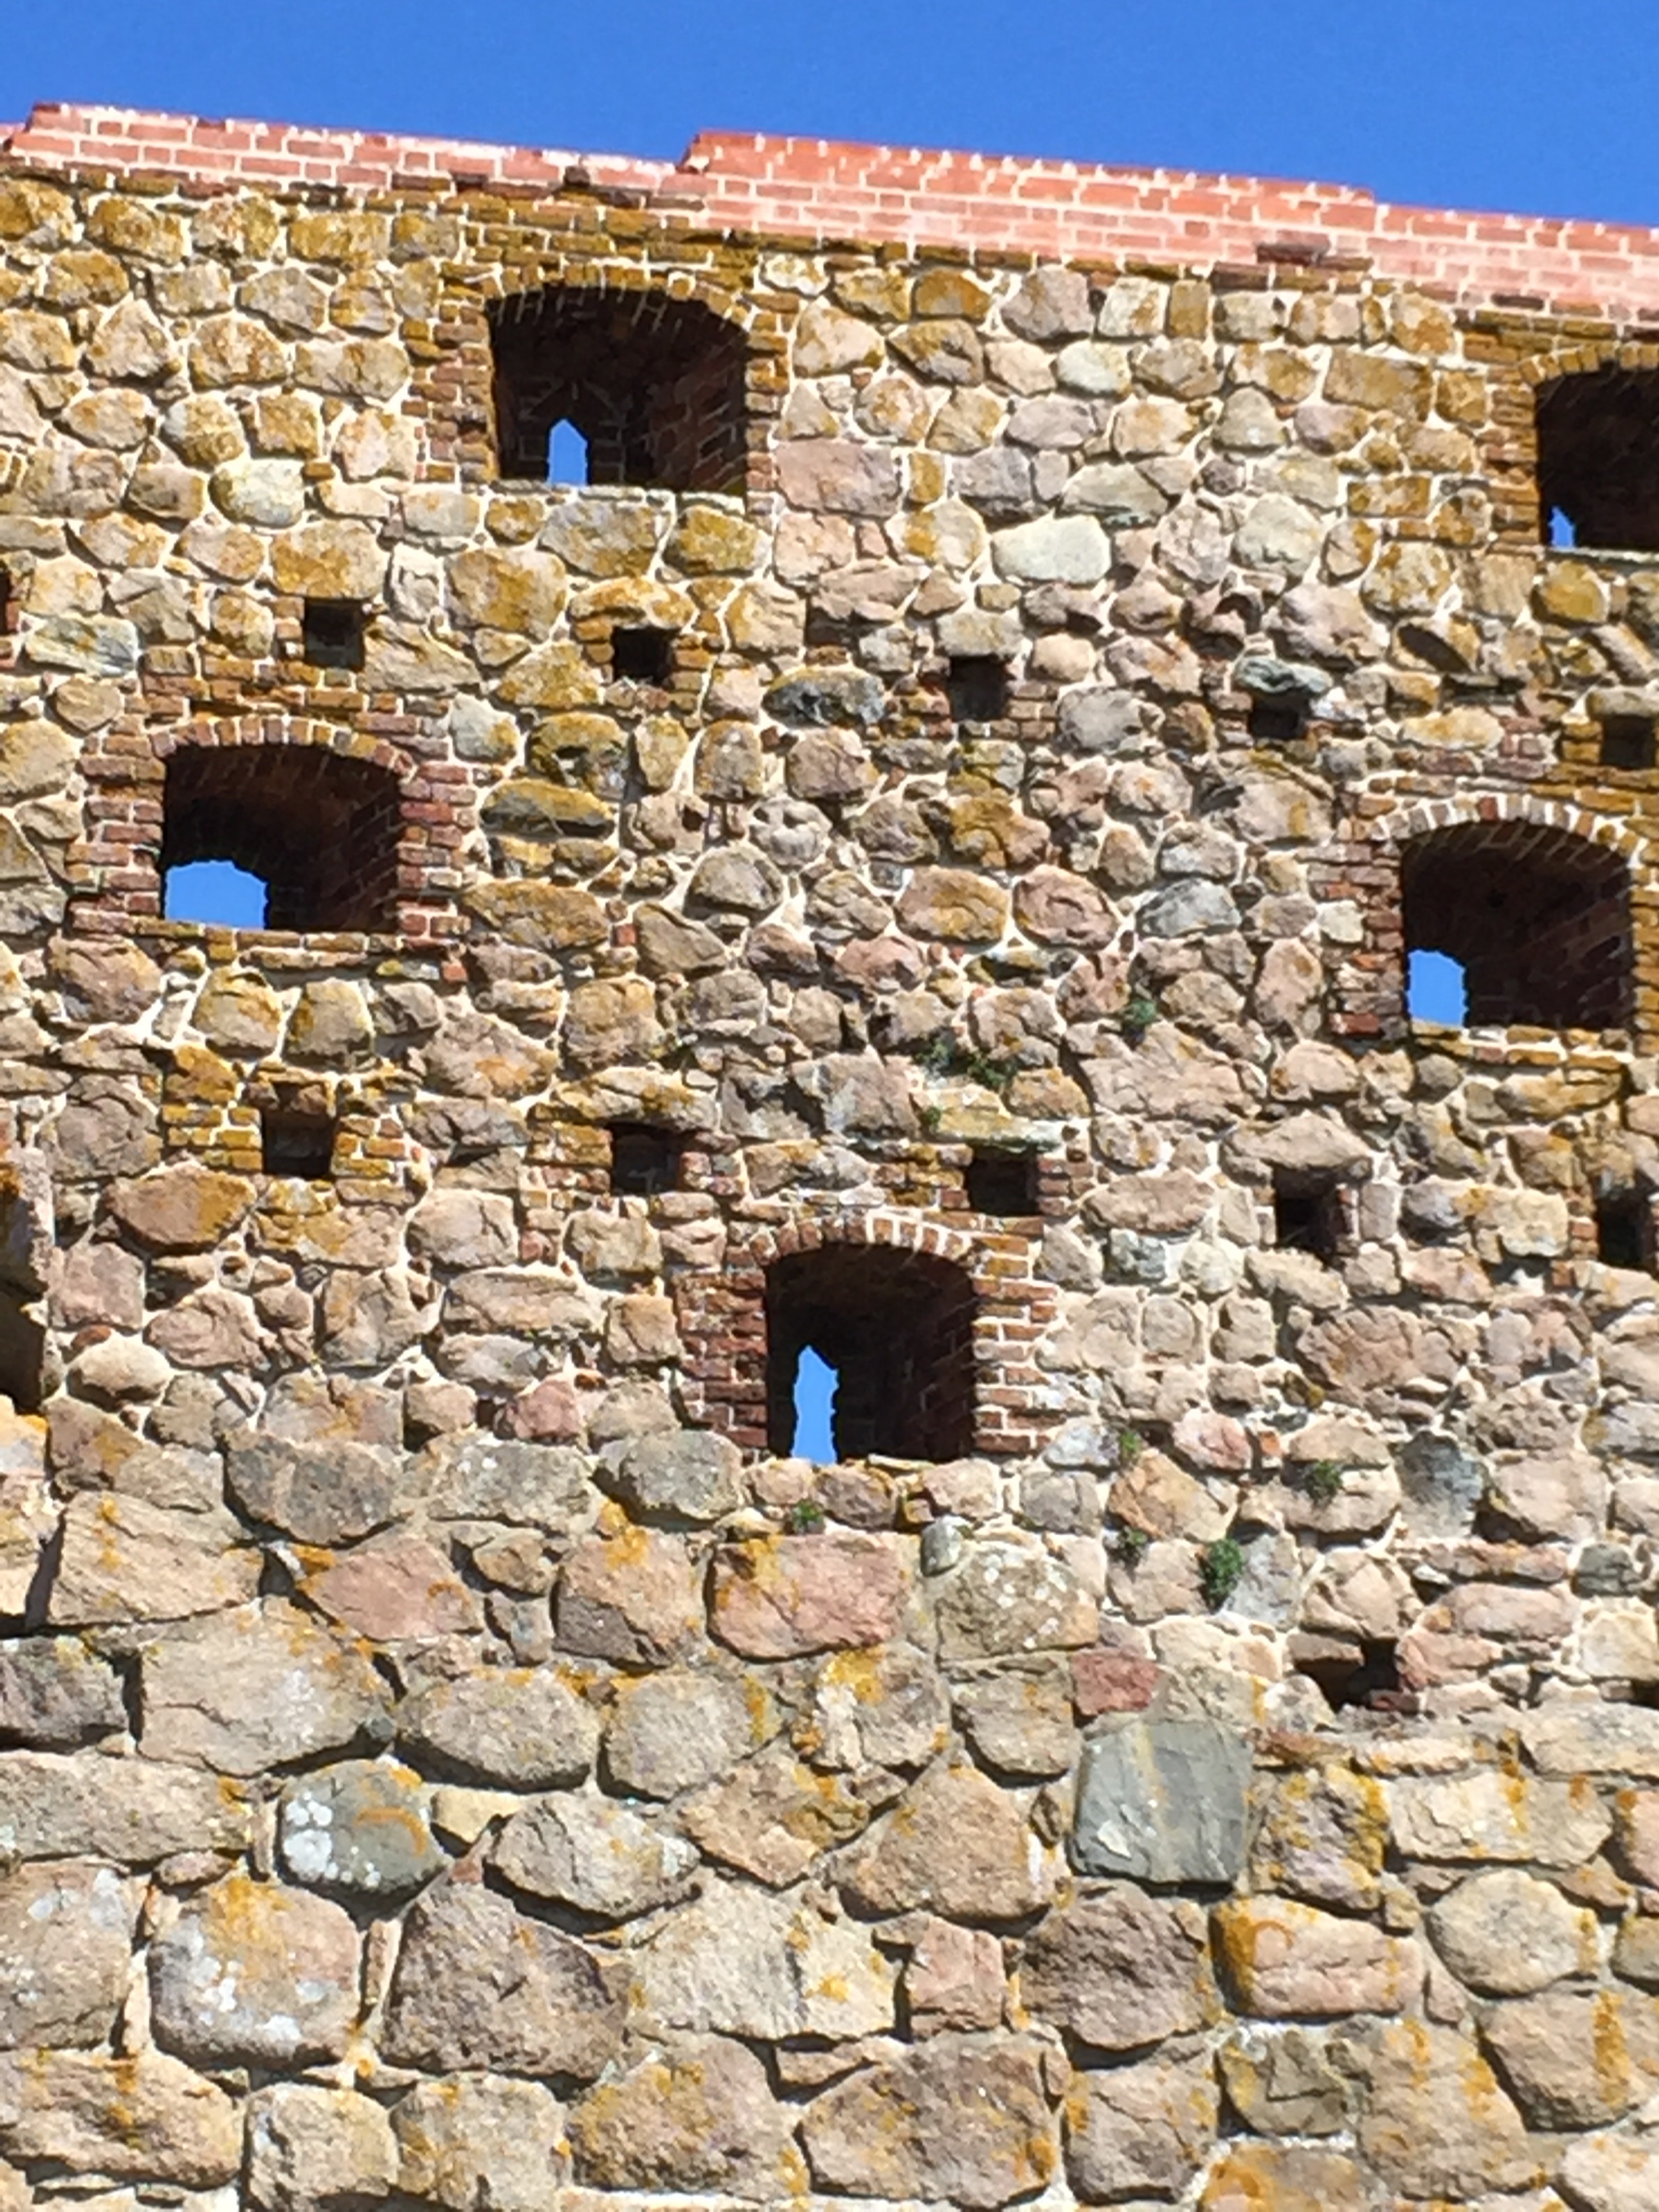
nature, rock, building, old, wall, monument, summer, village, island, blue, stone wall, attraction, fortification, brick, solar, ruins, monastery, brickwork, himmel, sky blue, archaeological site, bornholm, historic site, ancient history, maya civilization